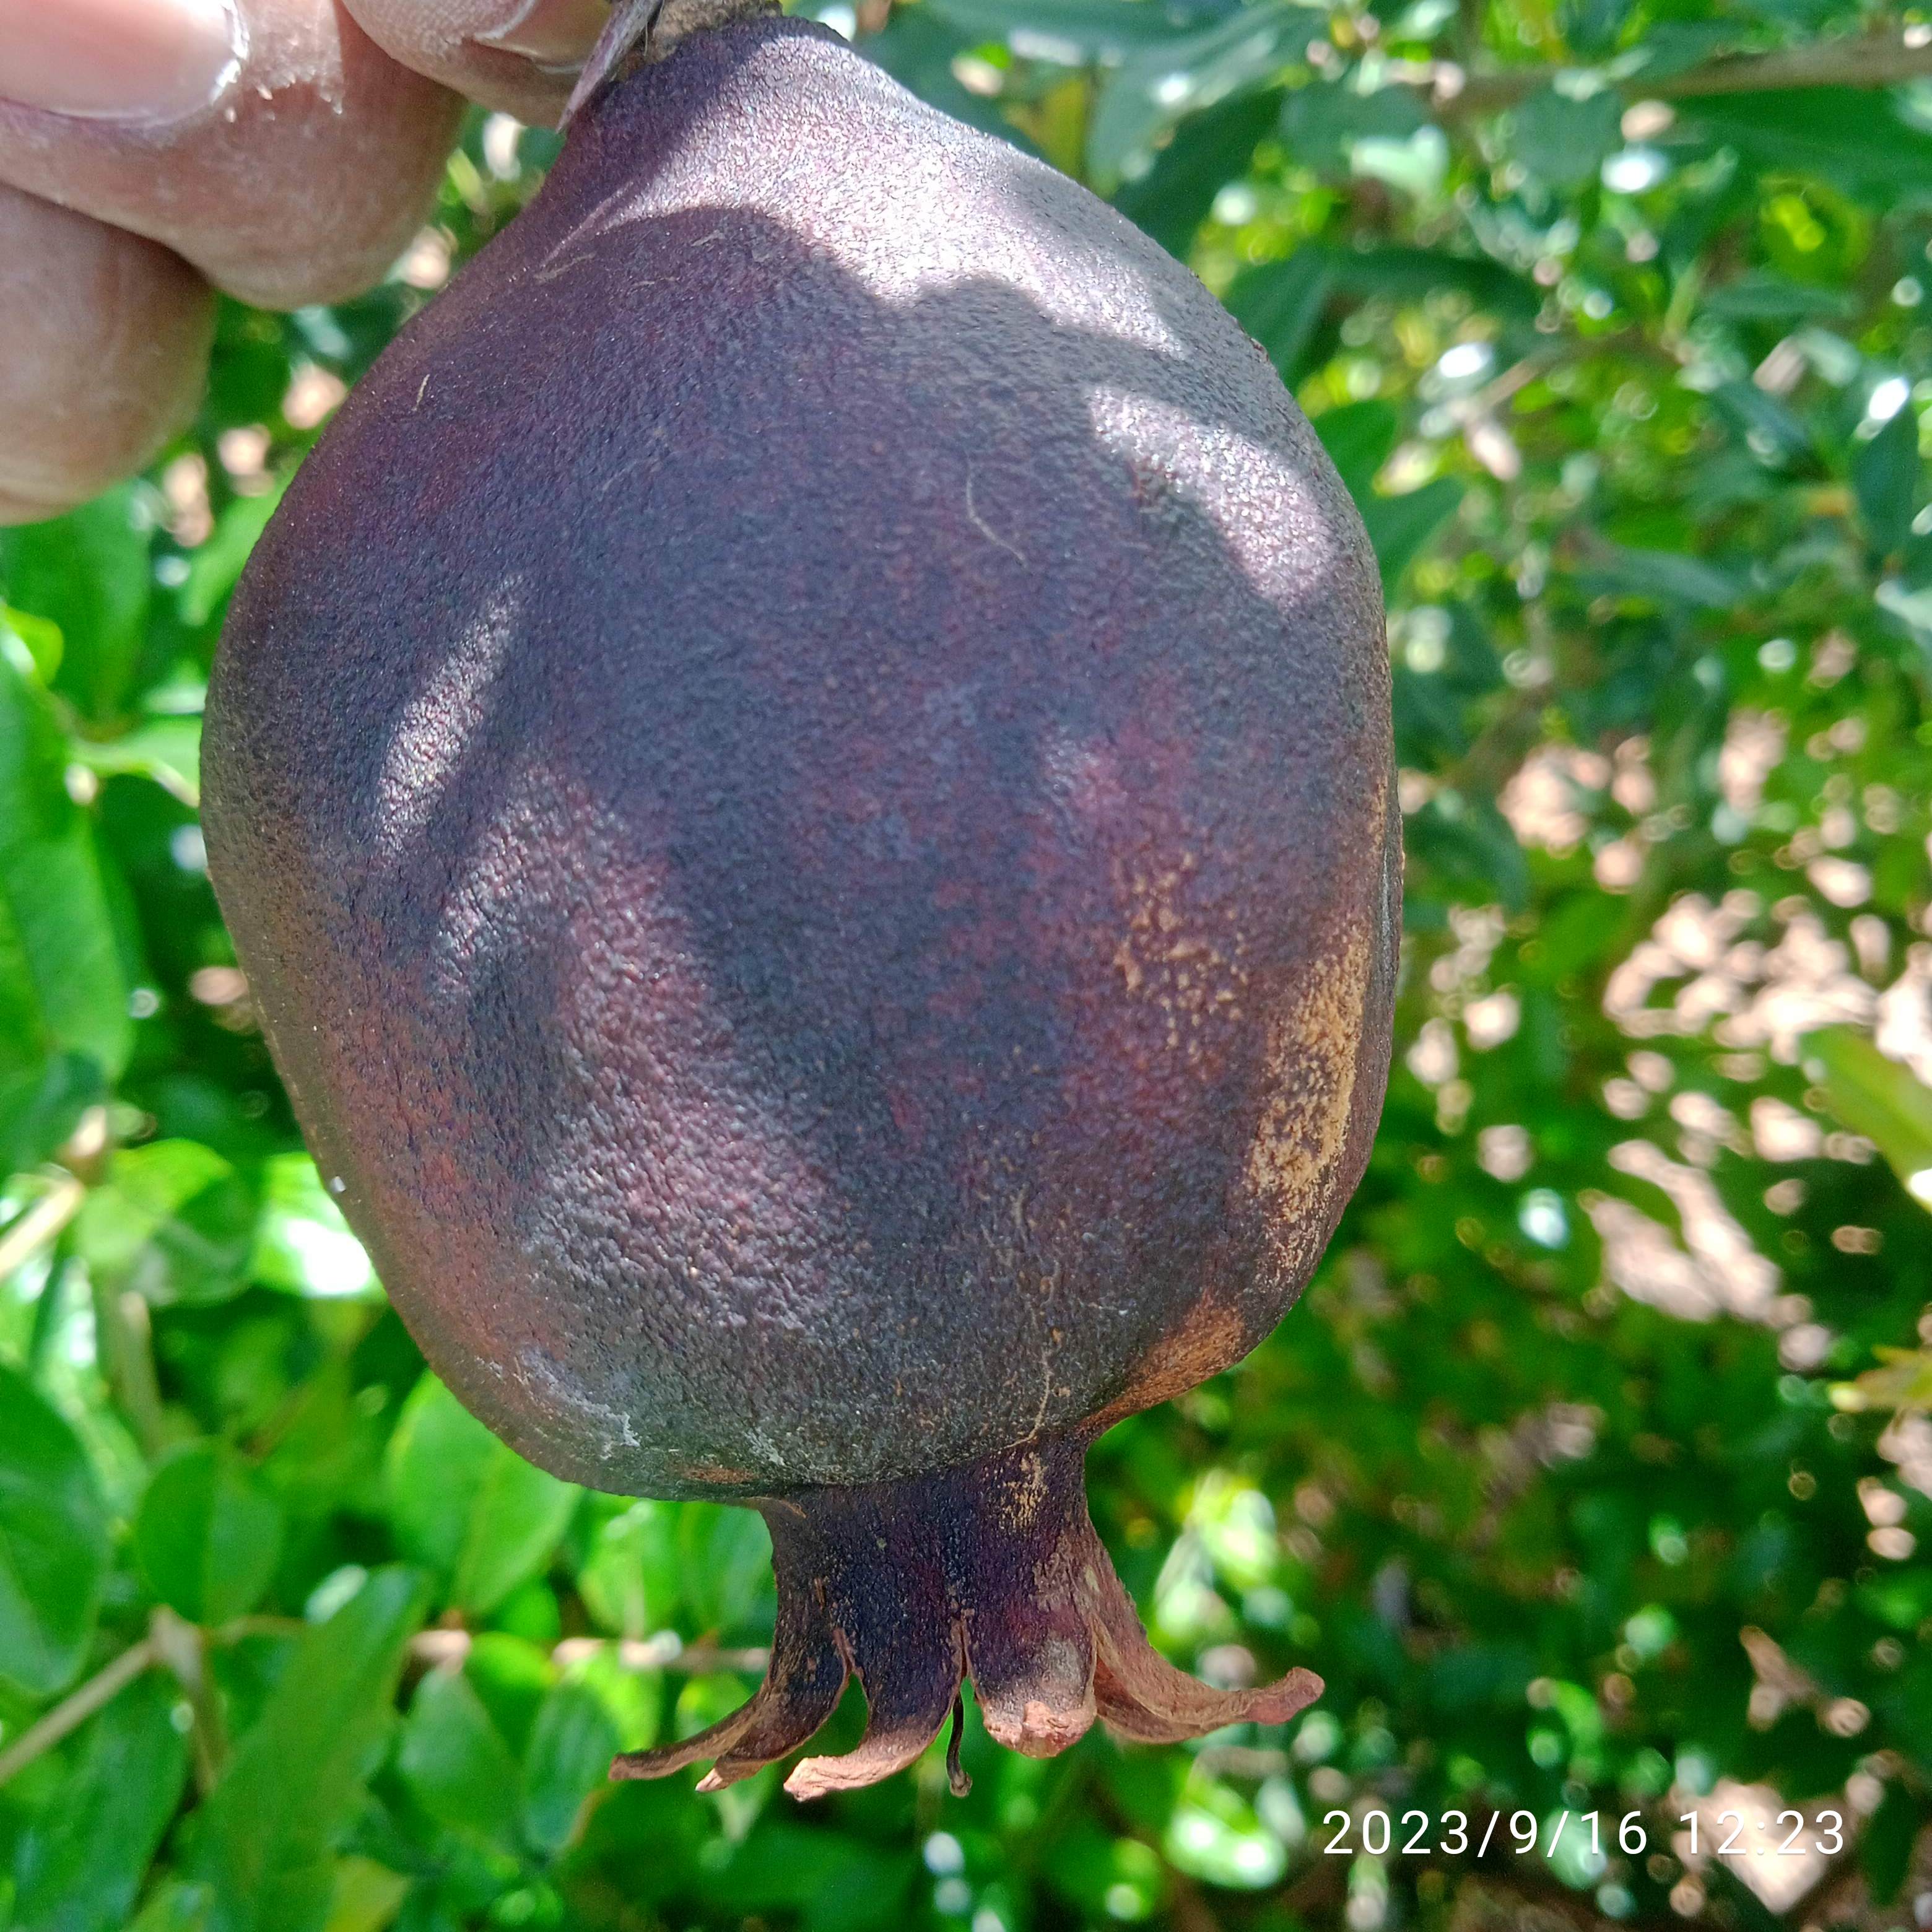
Label: Alternaria